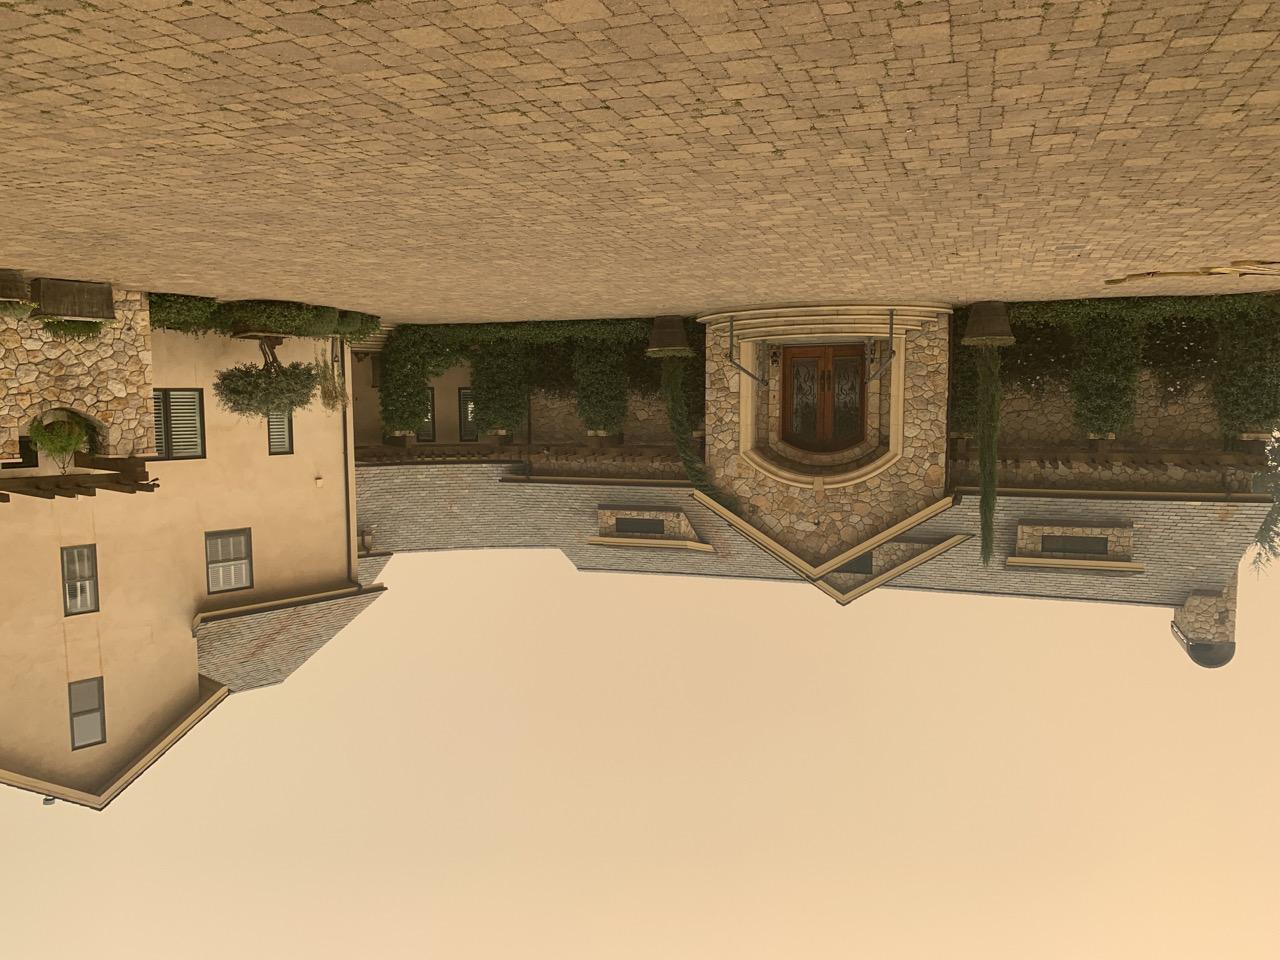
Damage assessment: no_damage